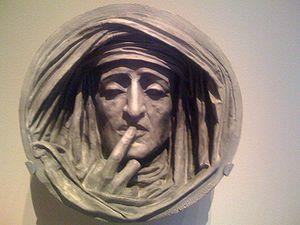
La Fantaisie en fa mineur, D. 940, opus posthume 103, est une œuvre pour piano à quatre mains composée par Franz Schubert en 1828, soit l'année même de sa mort. Elle est la seule œuvre qu'il ait explicitement dédiée à la jeune comtesse Caroline Esterházy, une de ses élèves qu'il aimait profondément et sans espoir, ainsi qu'en attestent des témoignages d'époque.